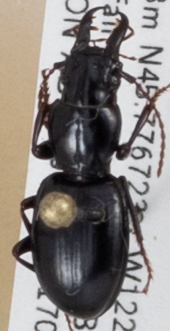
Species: Promecognathus crassus
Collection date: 2017-06-14
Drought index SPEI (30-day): -0.46
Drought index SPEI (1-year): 1.28
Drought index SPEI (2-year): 0.9